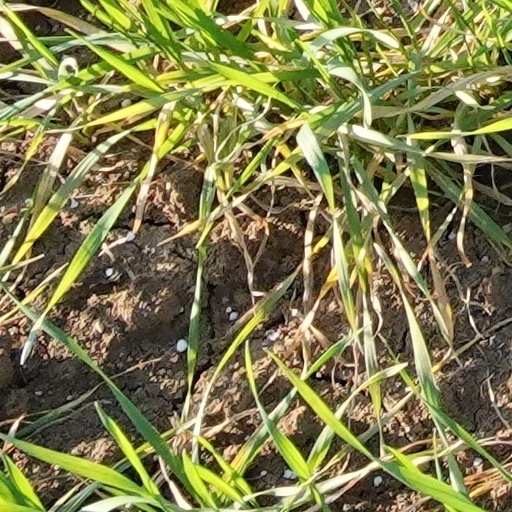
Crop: wheat